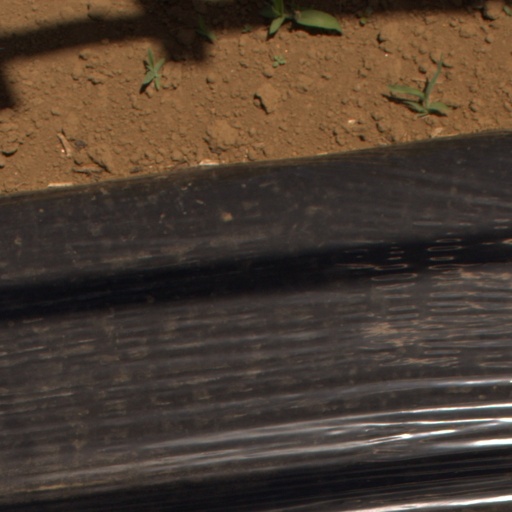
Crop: Jerusalem artichoke